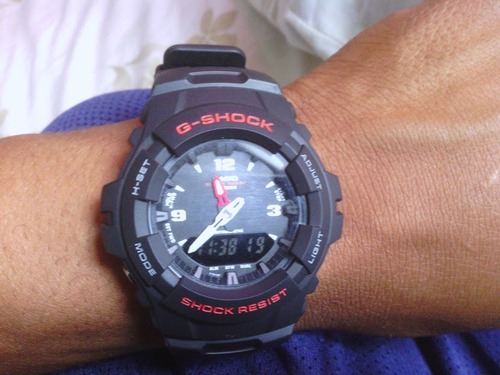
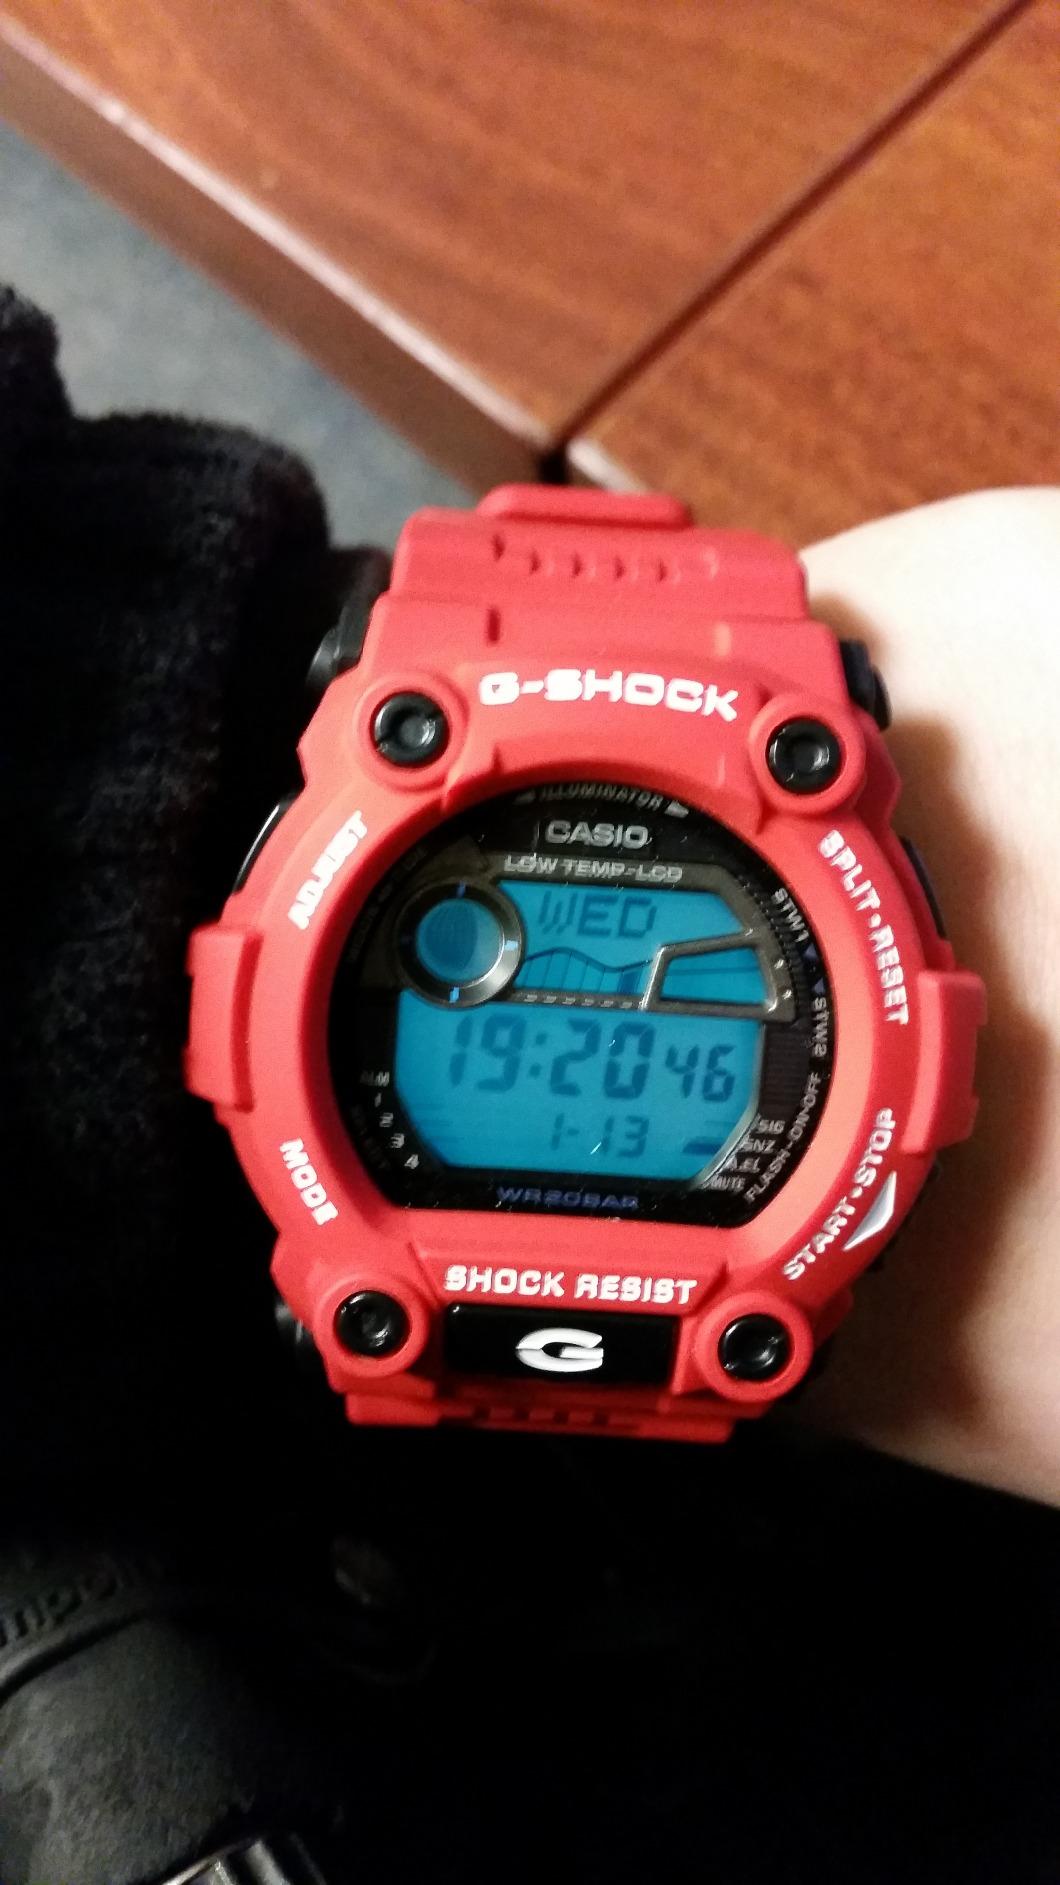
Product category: accessories_watch
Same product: no